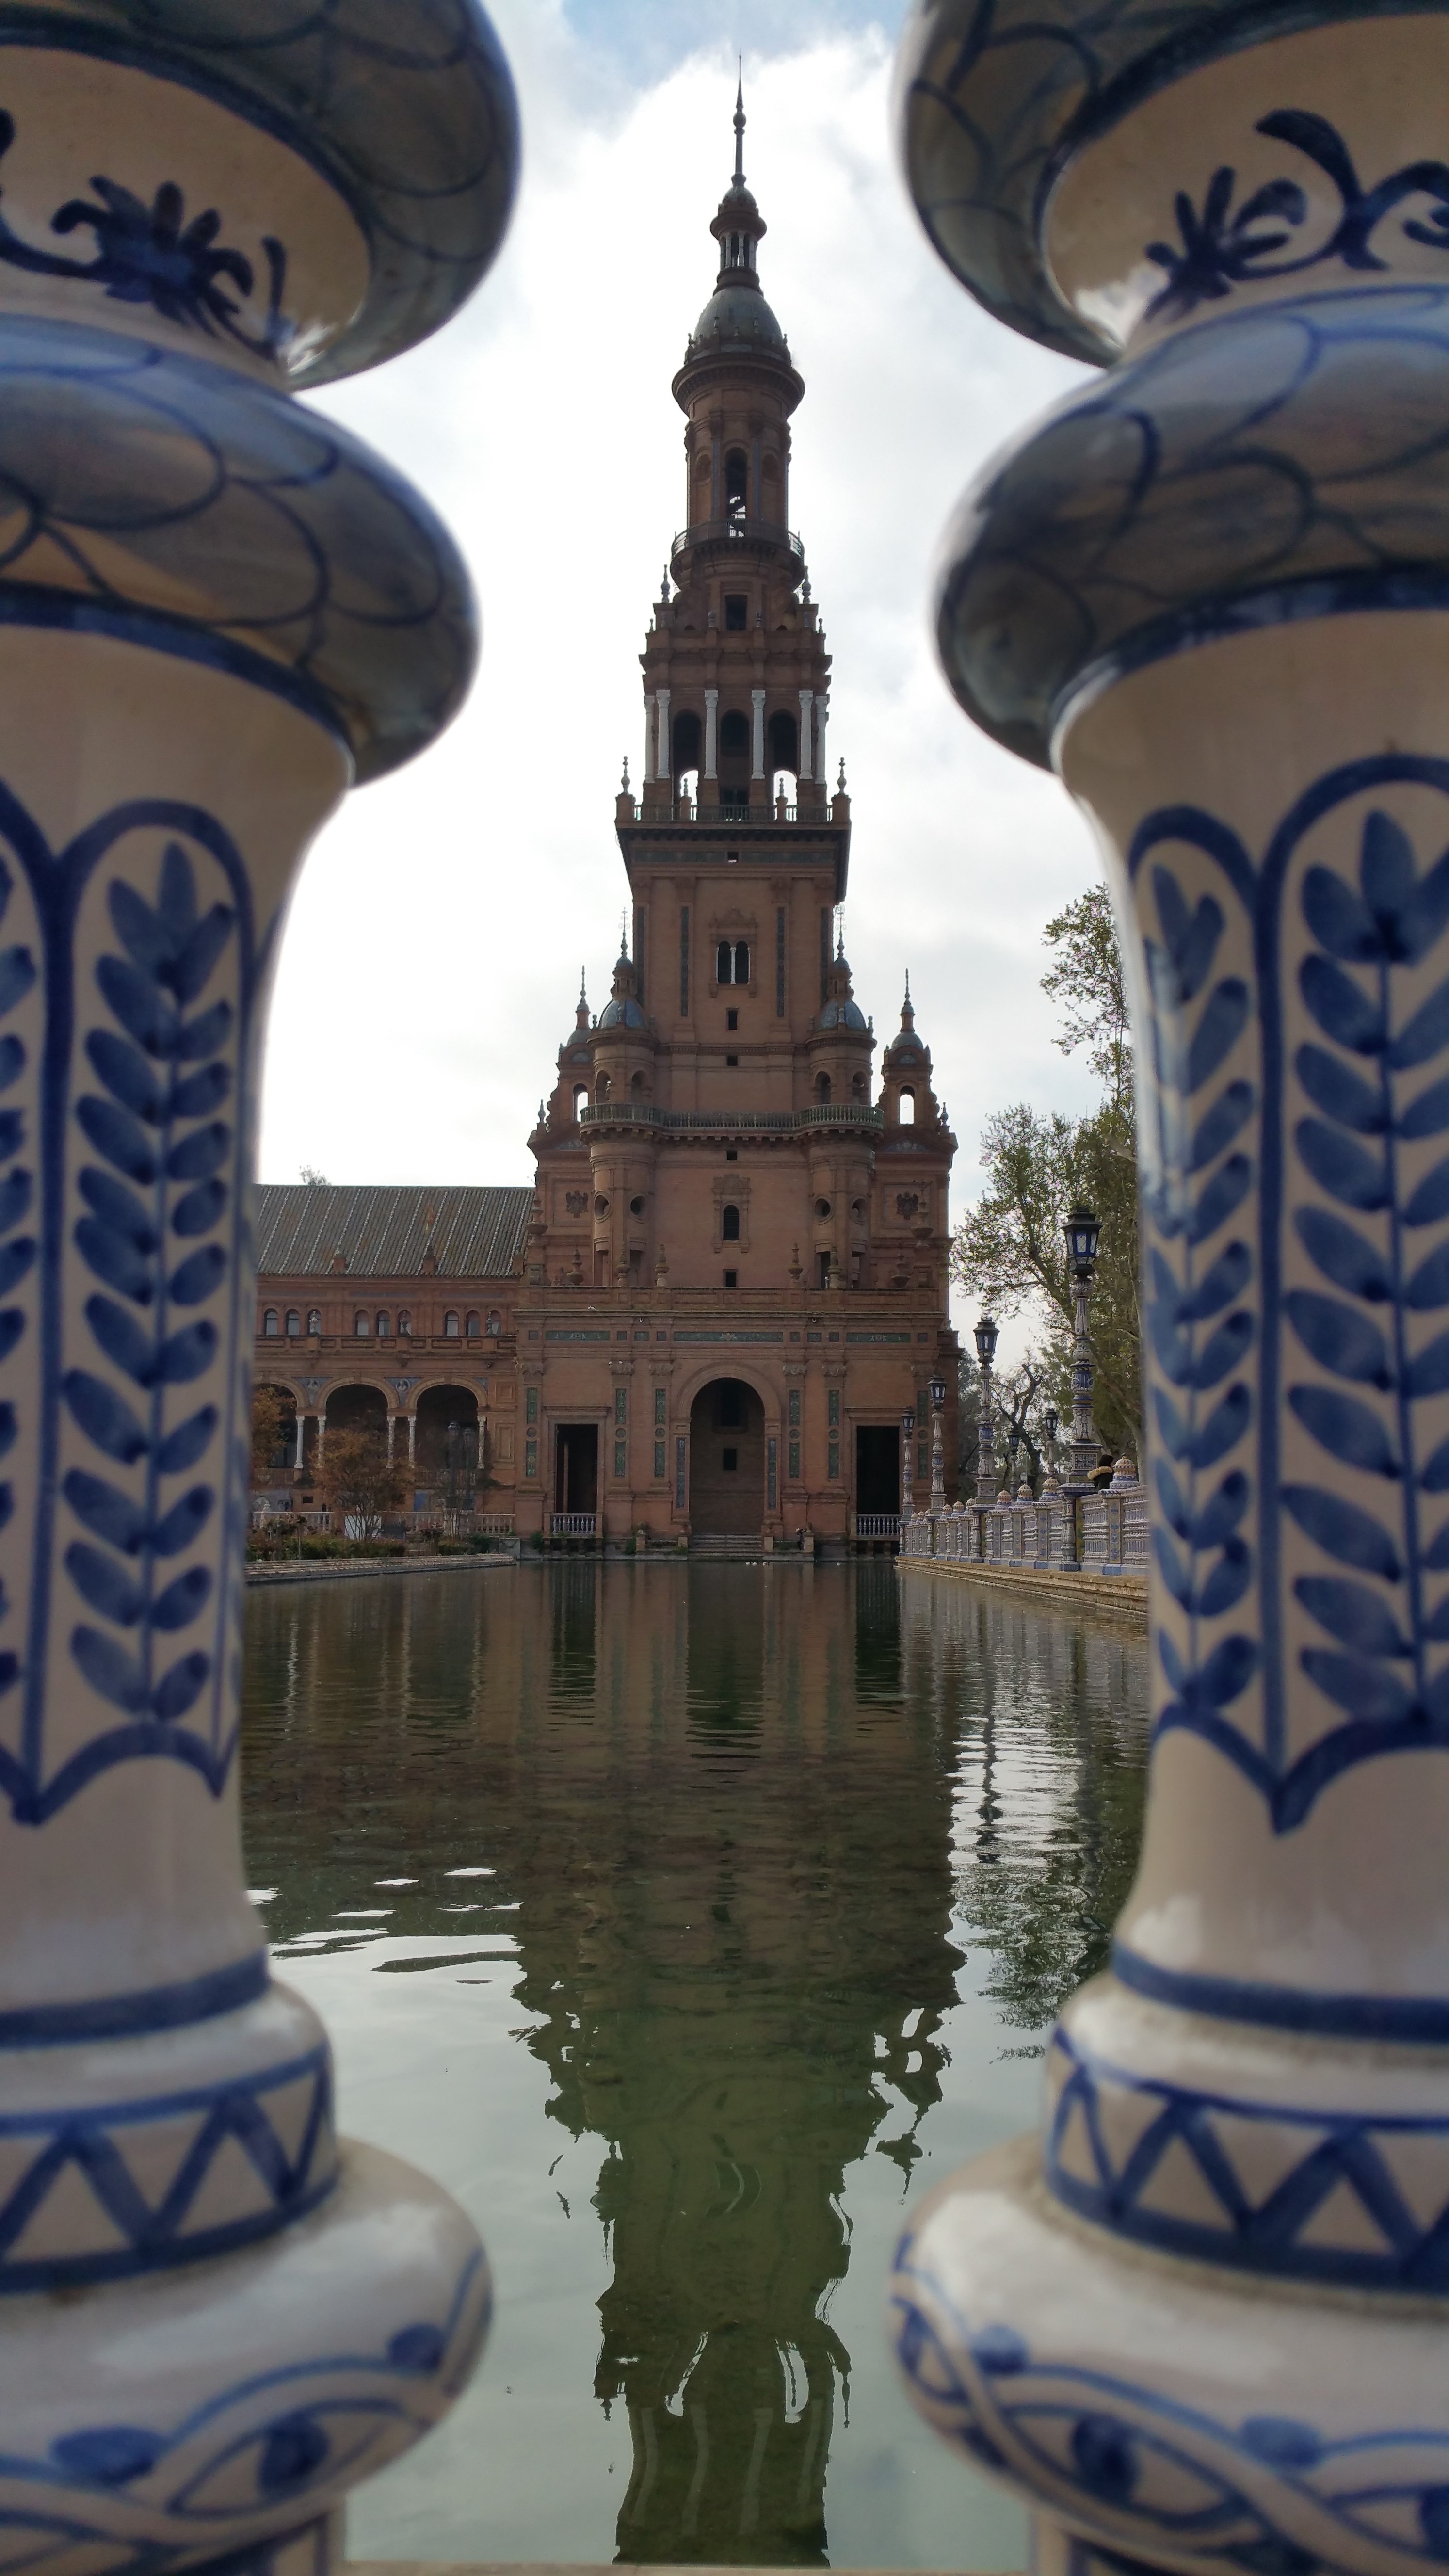
water, vacation, travel, statue, reflection, amusement park, tower, plaza, park, landmark, blue, tourism, place of worship, world, temple, resort, seville, espana, spain square, plaza espana, plaza de espana